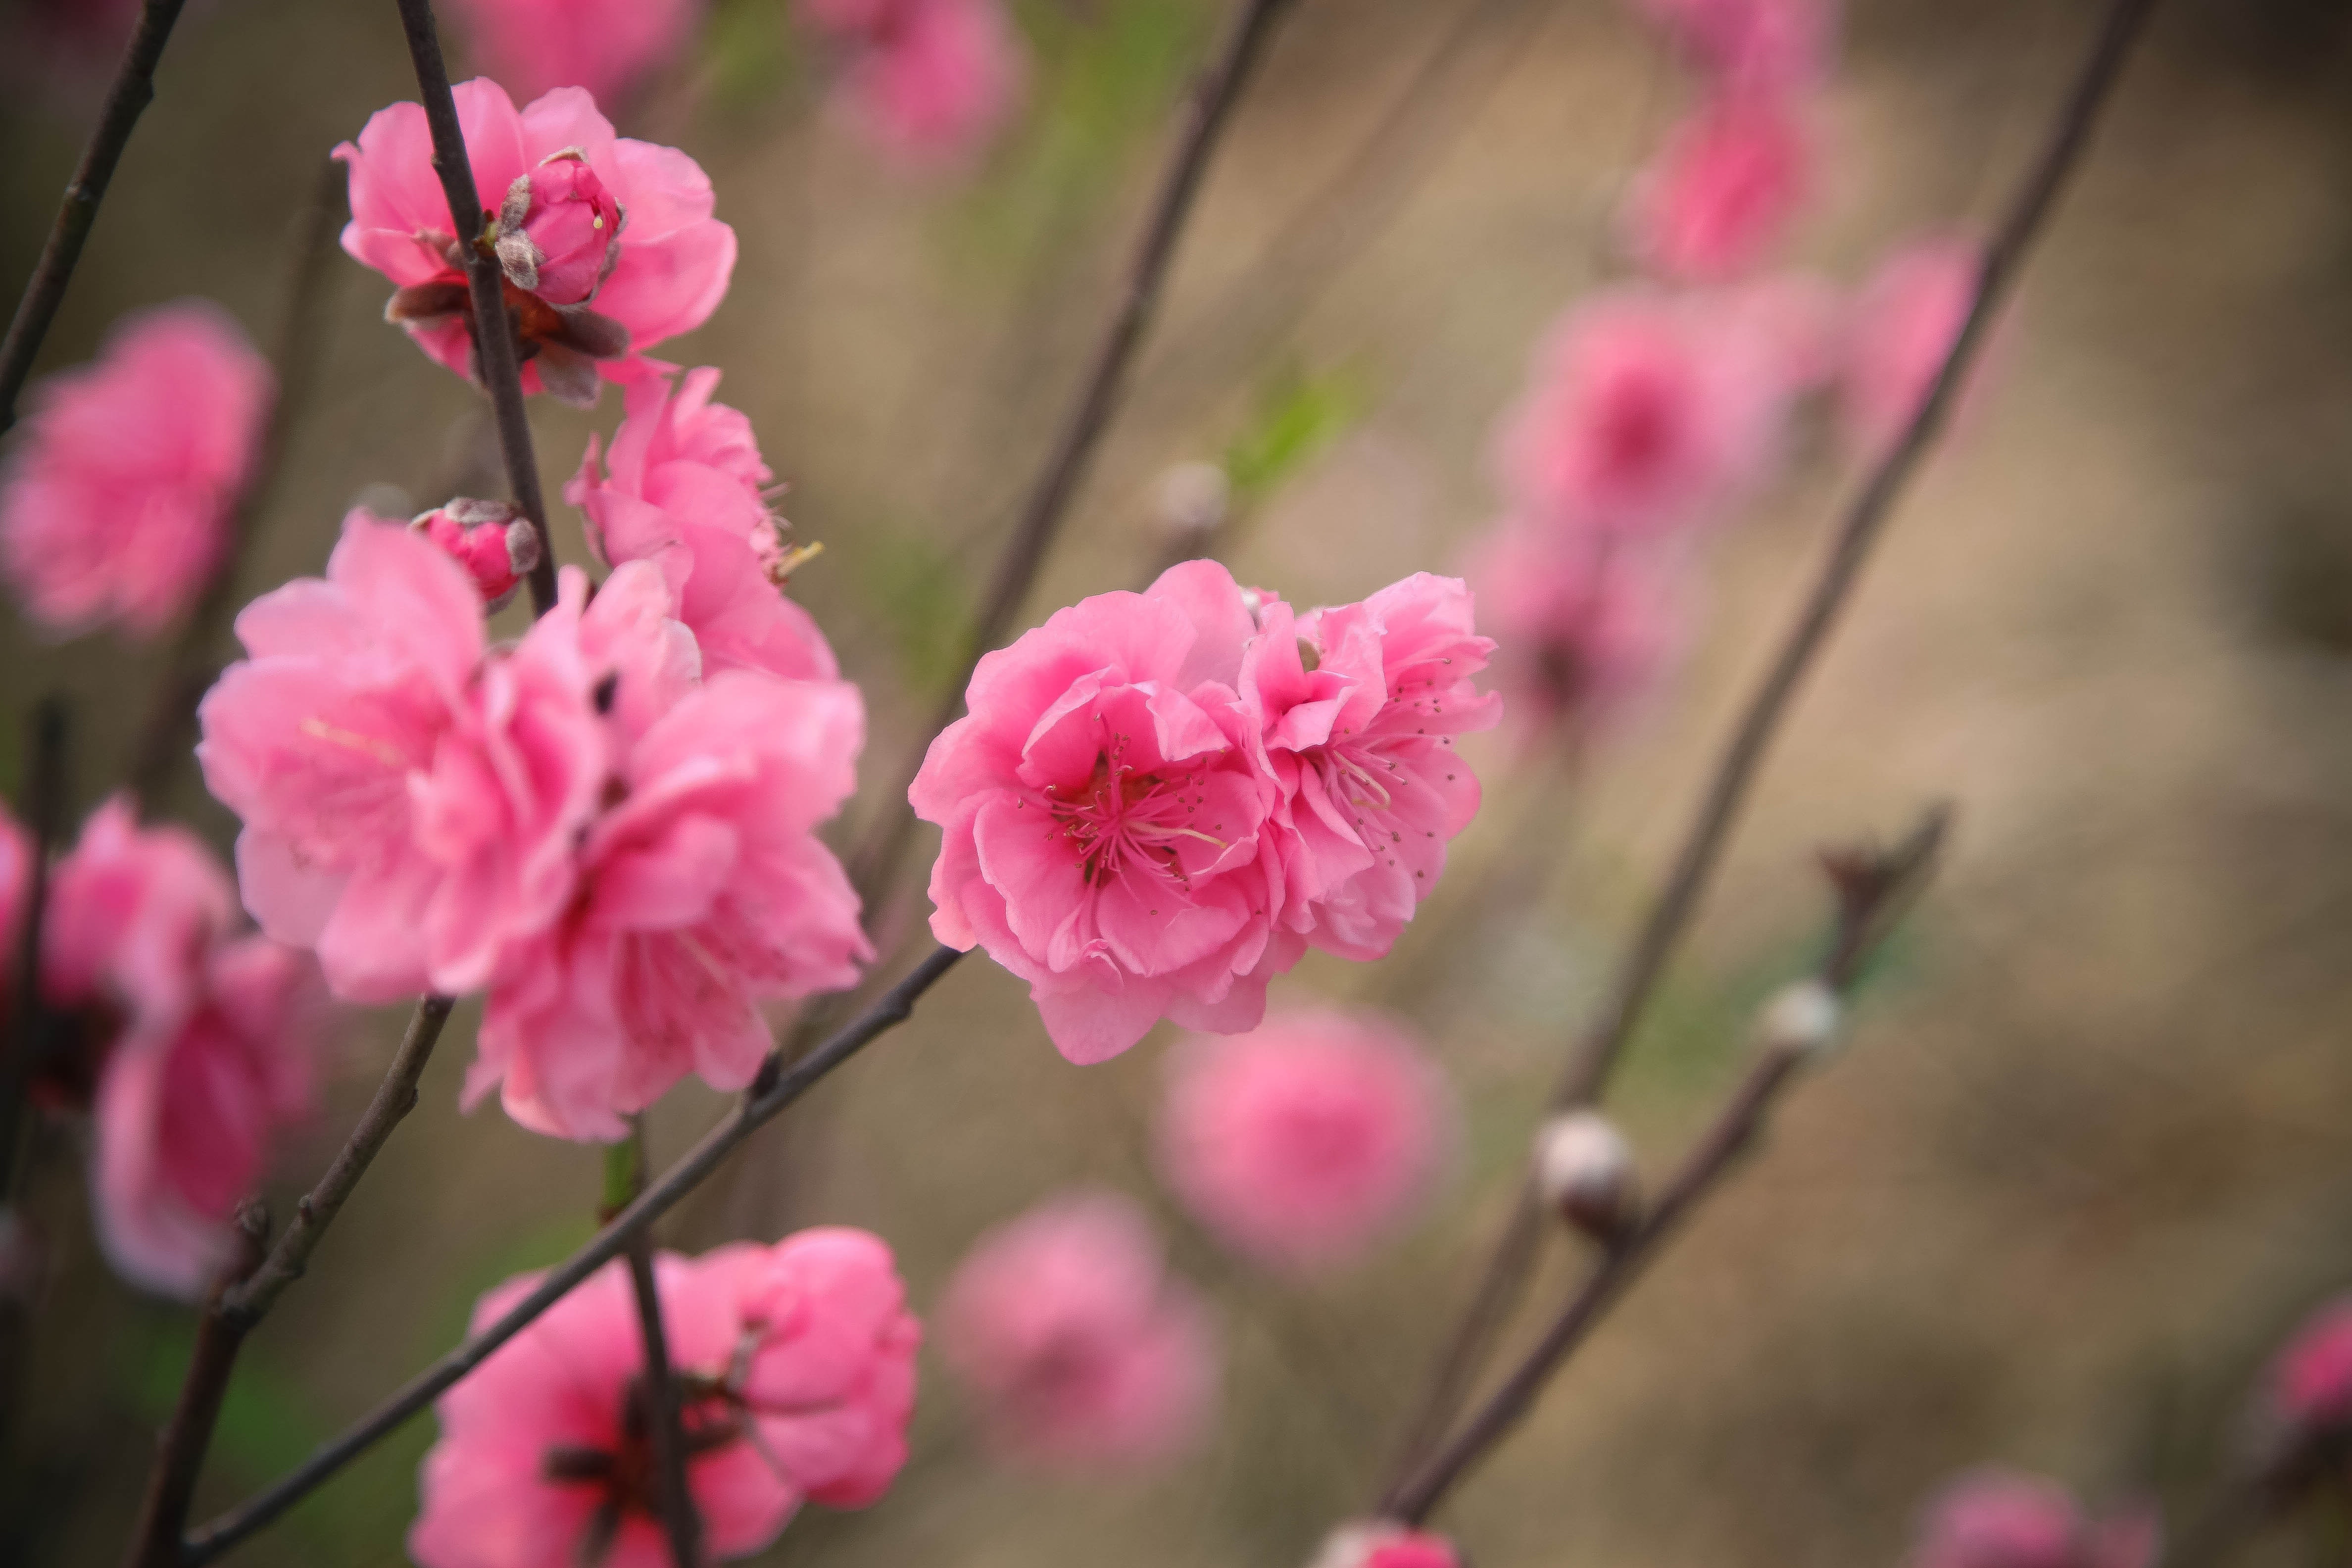
flower, pink, petal, spring, blossom, plant, branch, botany, flowering plant, twig, plant stem, cherry blossom, tree, prunus, pink family, dianthus, annual plant, wildflower, perennial plant